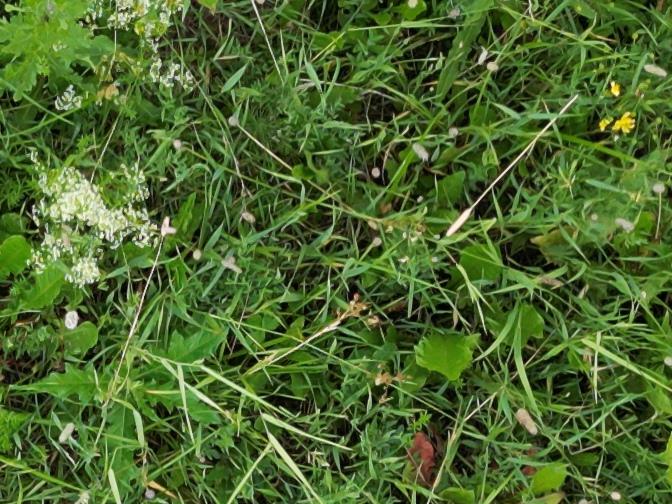
Flowers visible: yarrow flowers, yarrow flowers